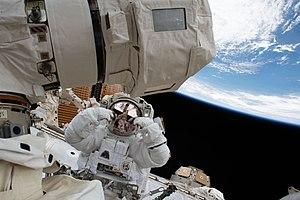
Scott David Tingle, né le 19 juillet 1965 à Attleboro, Massachusetts, est un astronaute américain de la NASA.